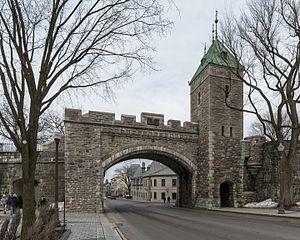
Québec /ke.bɛk/ est la capitale nationale du Québec, une des provinces du Canada. Située au cœur de la région administrative de la Capitale-Nationale, elle est le siège de nombreuses institutions dont le Parlement du Québec. En date de juillet 2016, la ville de Québec compte 531 902 habitants et sa communauté métropolitaine regroupe une population de 800 296 habitants.